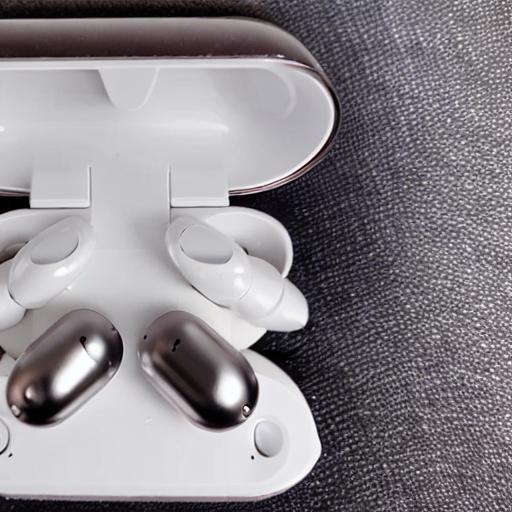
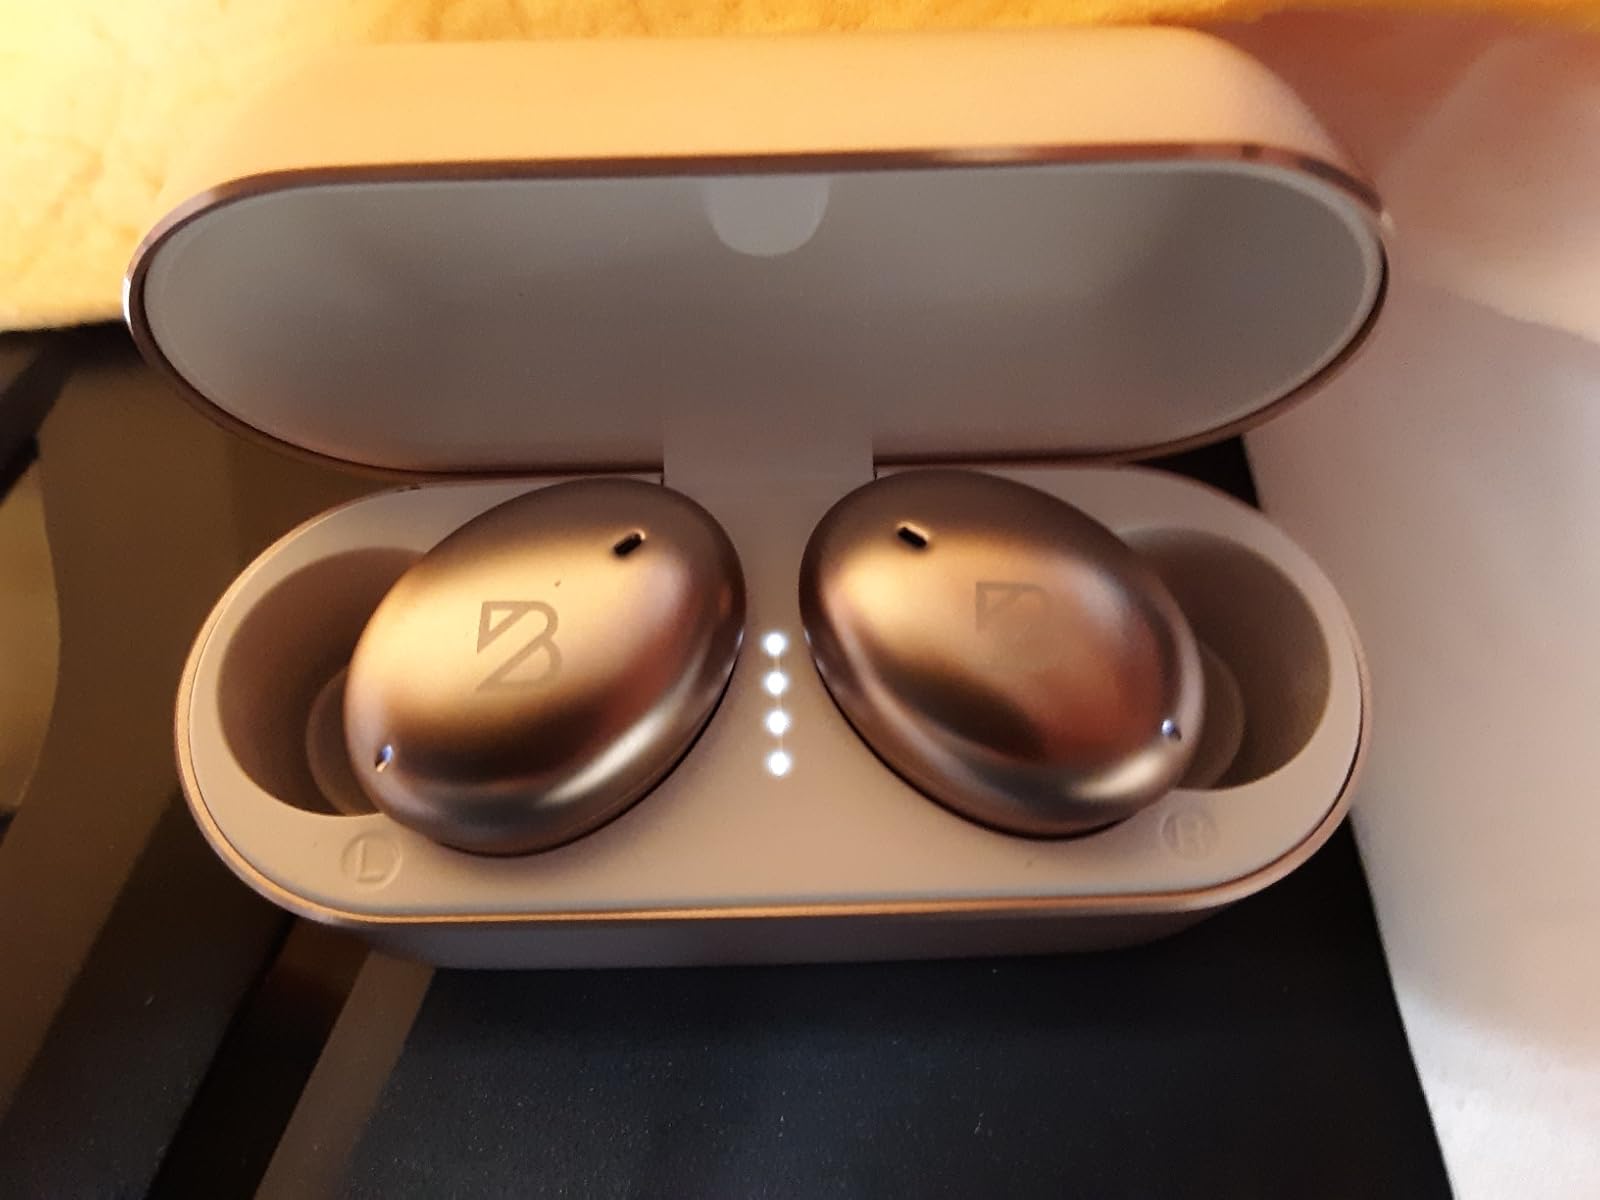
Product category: earbuds
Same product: no